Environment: real
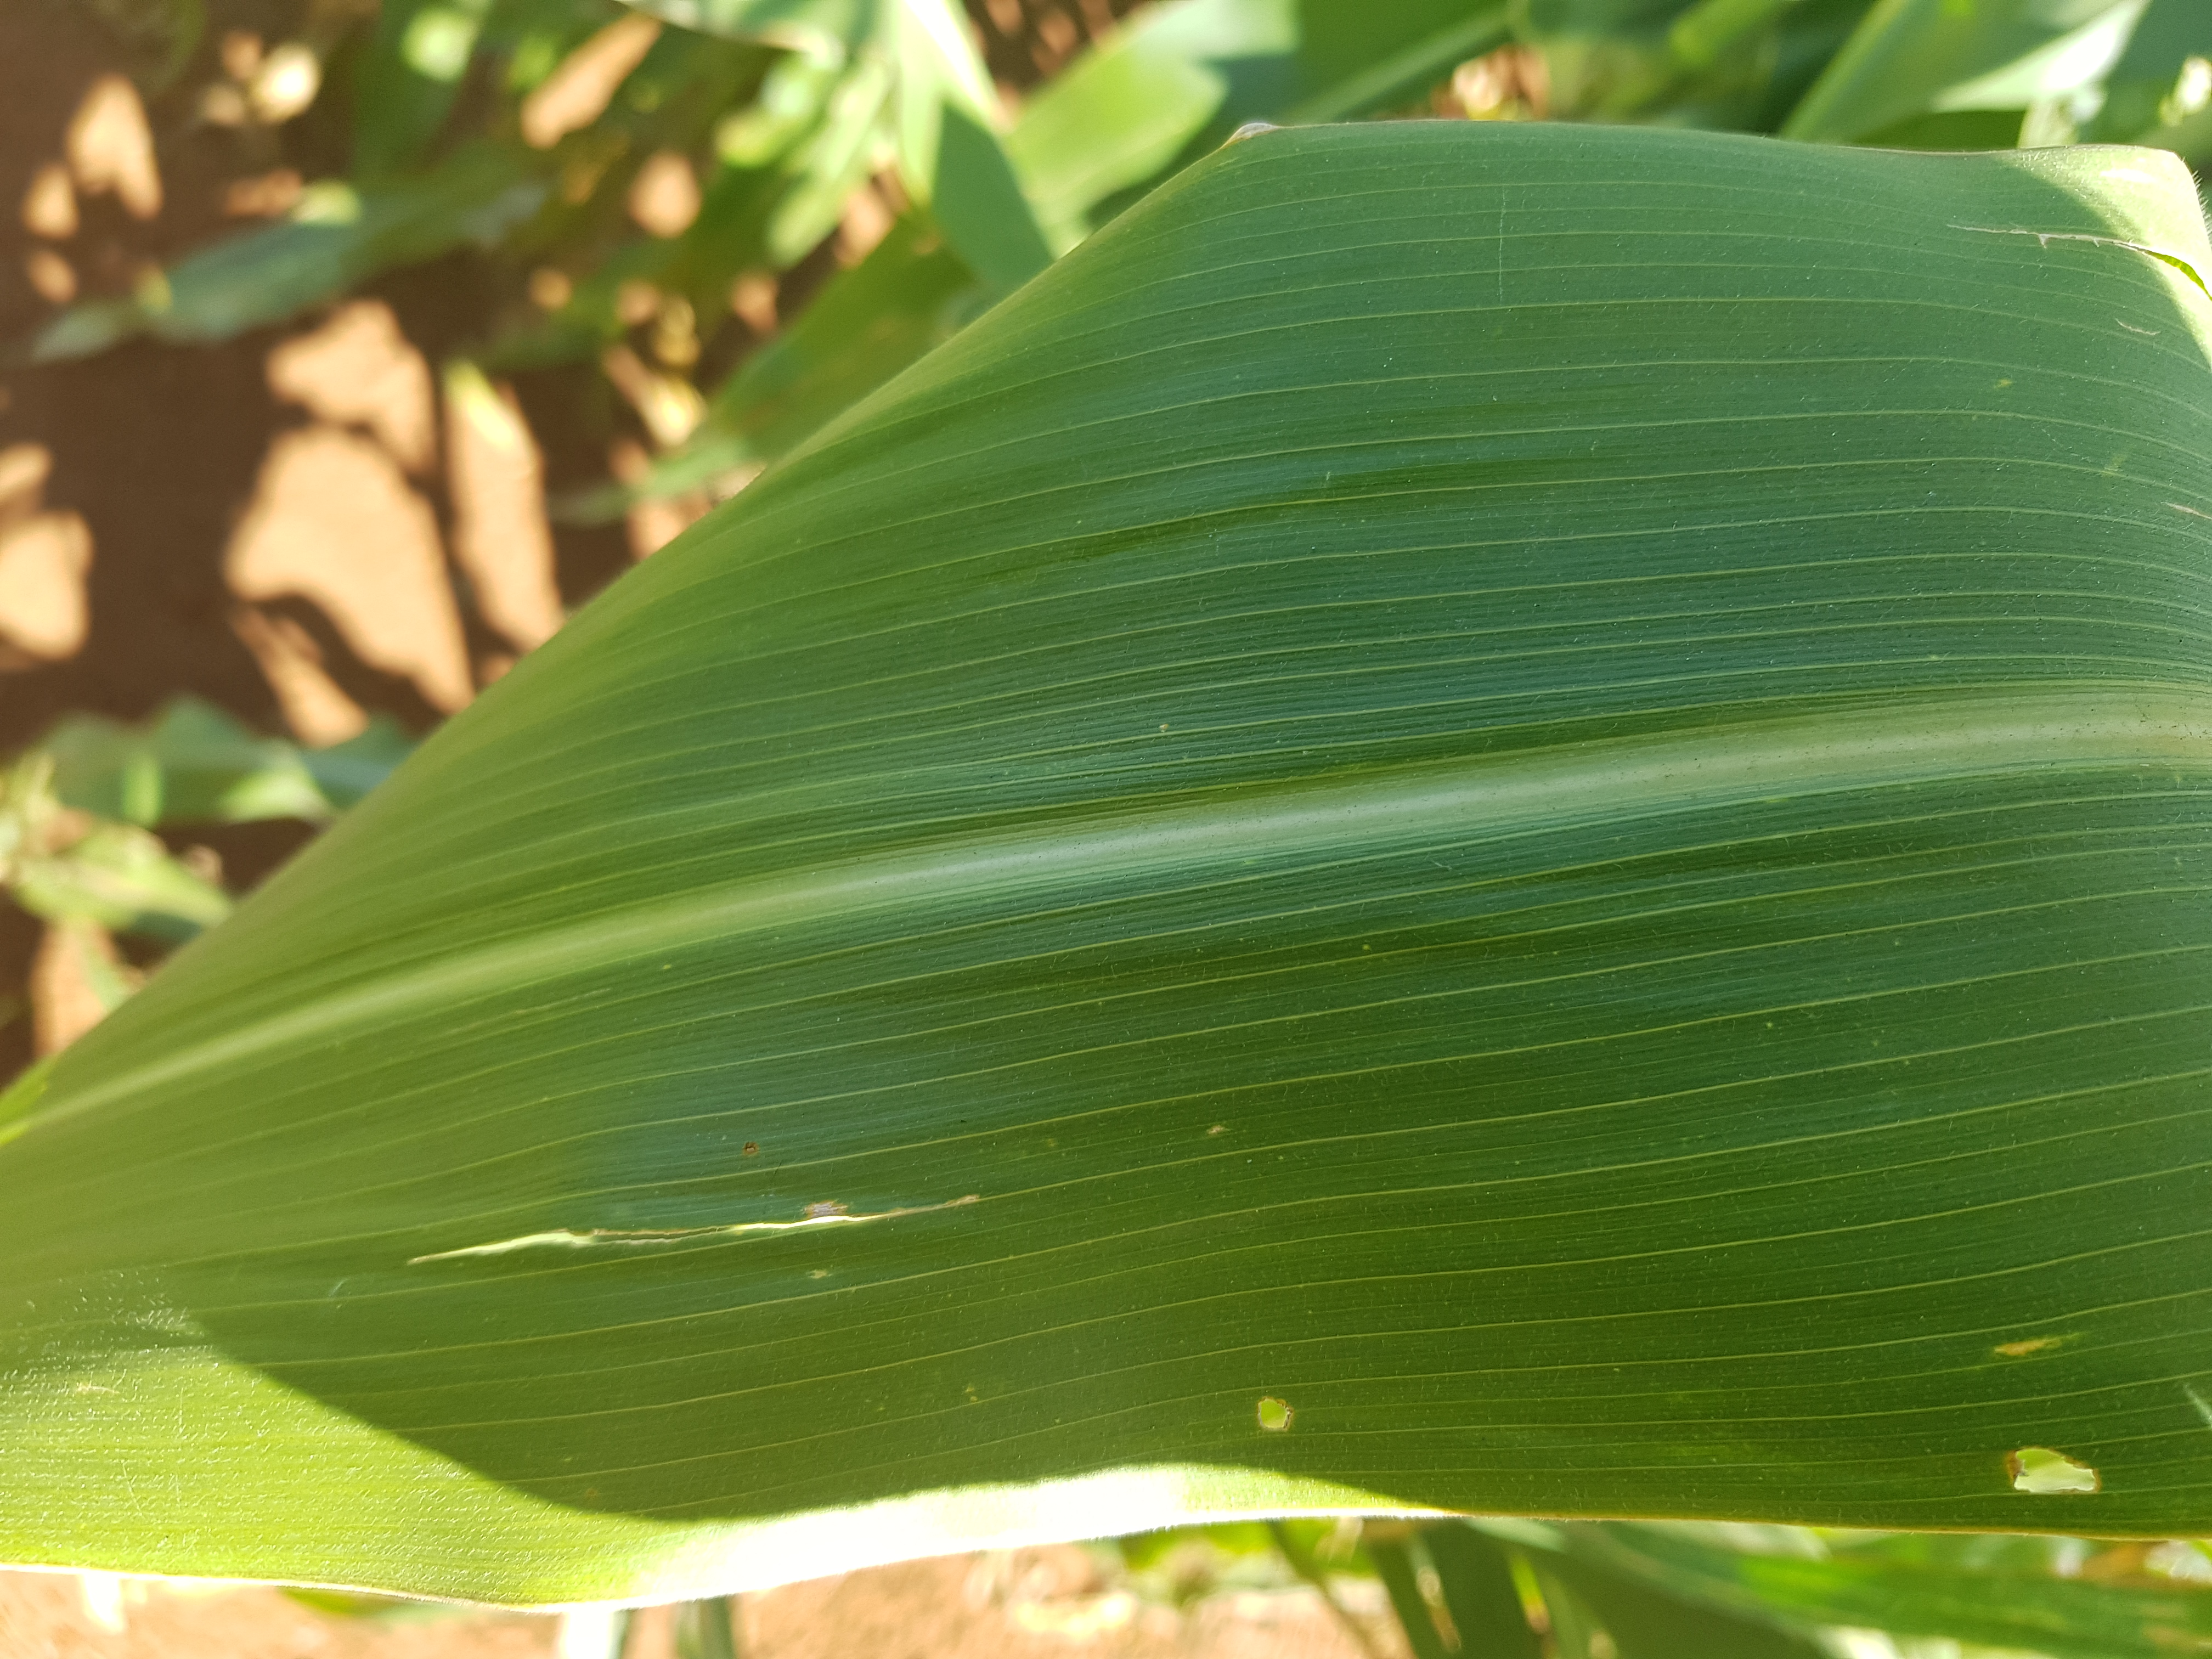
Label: gray_leaf_spot